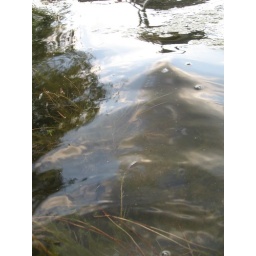
sky reflection in the high water